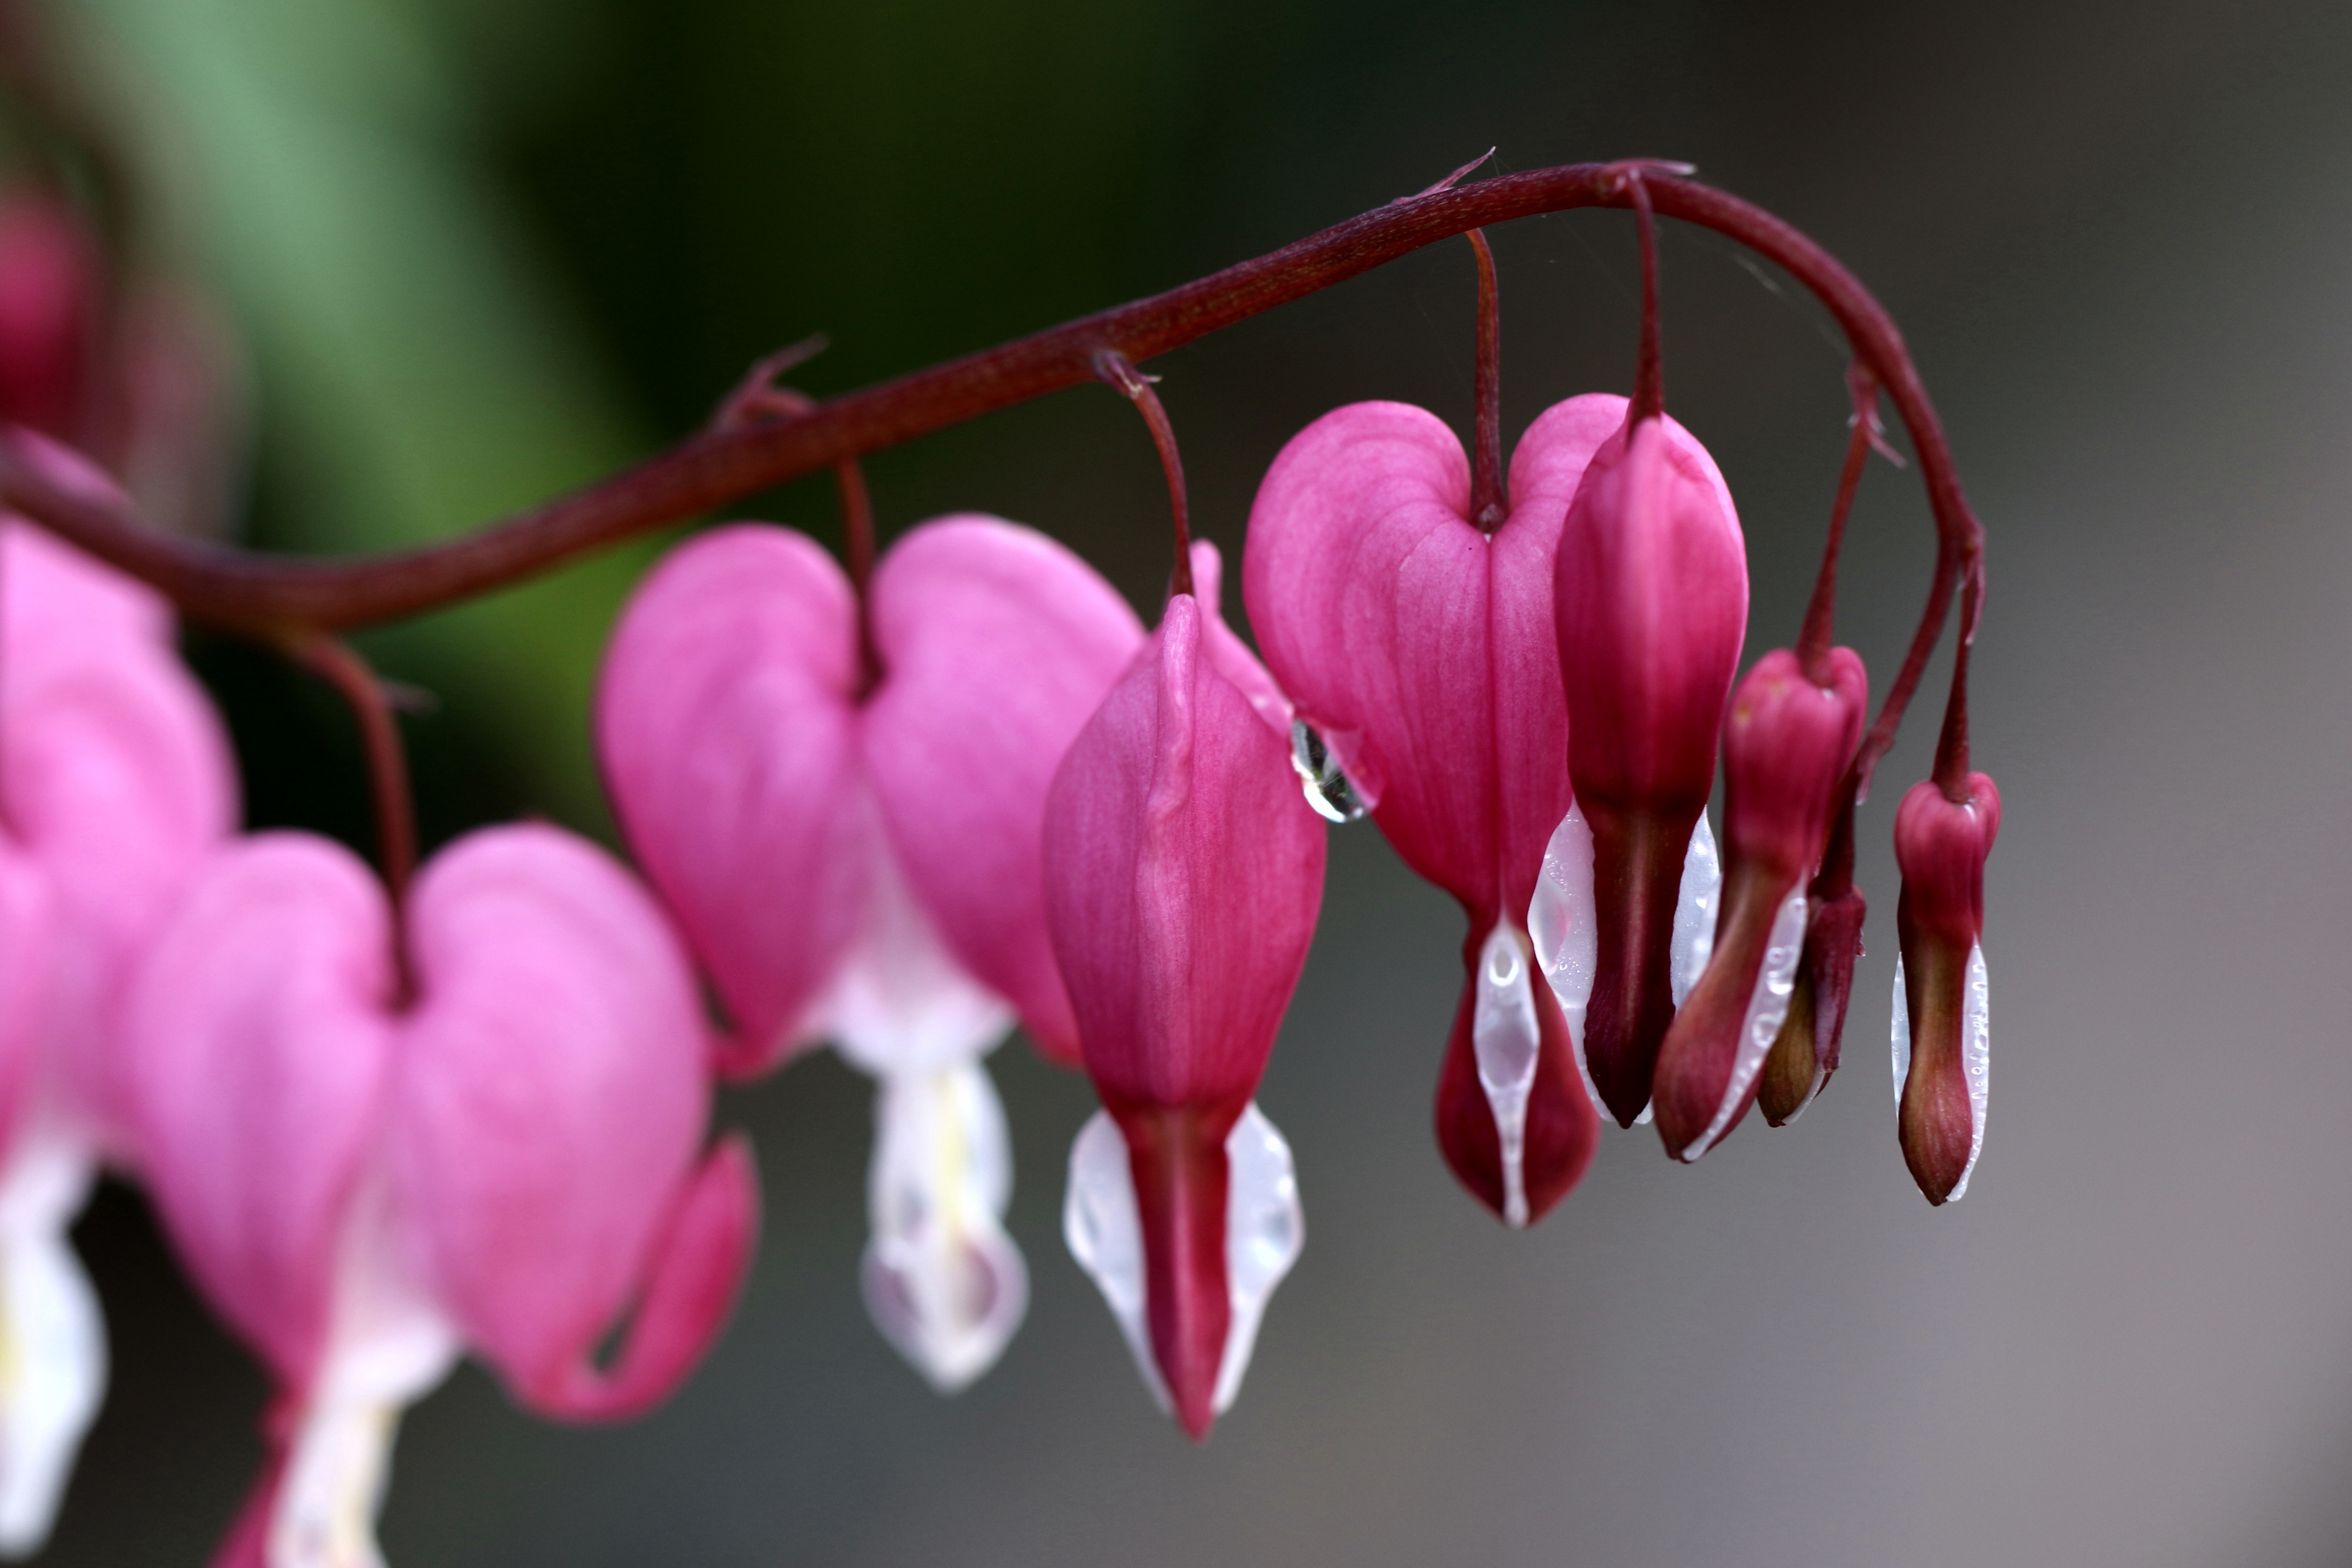
nature, blossom, plant, leaf, flower, petal, village, heart, spring, red, macro, botany, closeup, pink, flora, close up, plant a garden, shrub, rosa, hearts, macro photography, flowering plant, a garden plant, the stem, pink hearts, land plant